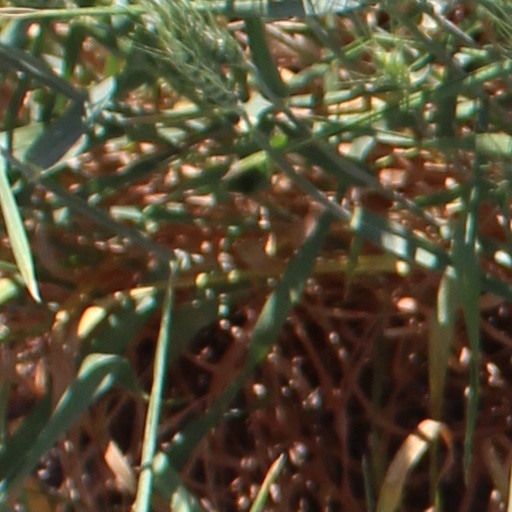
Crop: wheat